Miles Atkinson

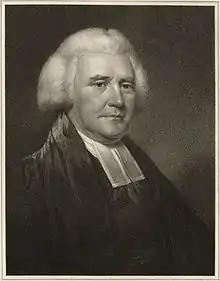
Atkinson, engraved 1816 by William Holl the Elder from a painting by John Russell

Miles Atkinson (28 September 1741 – 6 February 1811) was an English Anglican clergyman. He was one of the mid-century evangelicals in Yorkshire.